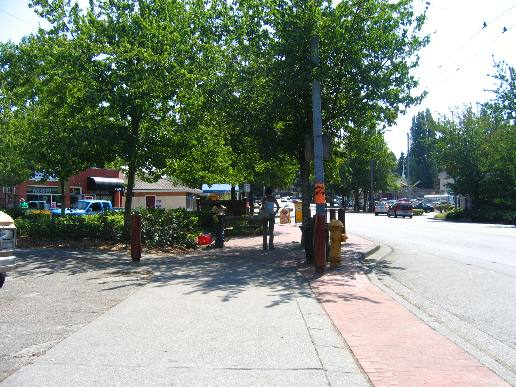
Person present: No